Adrian Flowers

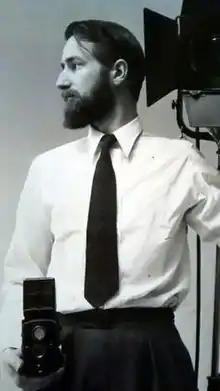
Self-portrait.

Adrian John Flowers (11 July 1926 – 18 May 2016) was a British photographer known for his portraits of celebrities that included Twiggy, Paul McCartney, Linda McCartney and Vanessa Redgrave.